Asbury AME Church

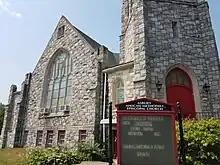
Asbury African Methodist Episcopal Church in 2018

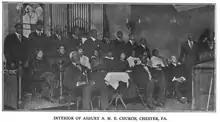
Interior of Asbury AME Church

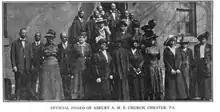
Official Board of Asbury AME Church

Asbury AME Church is an African Methodist Episcopal Church founded in 1845 in Chester, Delaware County, Pennsylvania, United States. It is the second African Methodist Episcopal church founded in Chester behind the Union African Methodist Church in 1832. Asbury AME Church is located at 1712 Providence Avenue and is an active worship center.